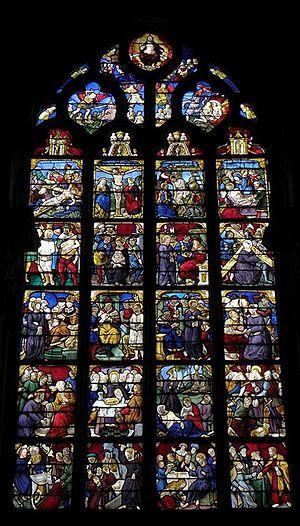
Maîtresse-vitre de l'église Saint-Ouen aux Iffs (35).
L'église Saint-Ouen est une église catholique du XVᵉ siècle, située aux Iffs, dans le département d'Ille-et-Vilaine, en France. Construite à partir du milieu du XVᵉ siècle sous l'impulsion des comtes de Laval, elle abrite notamment un ensemble particulièrement important de vitraux de la première moitié du XVIᵉ siècle.